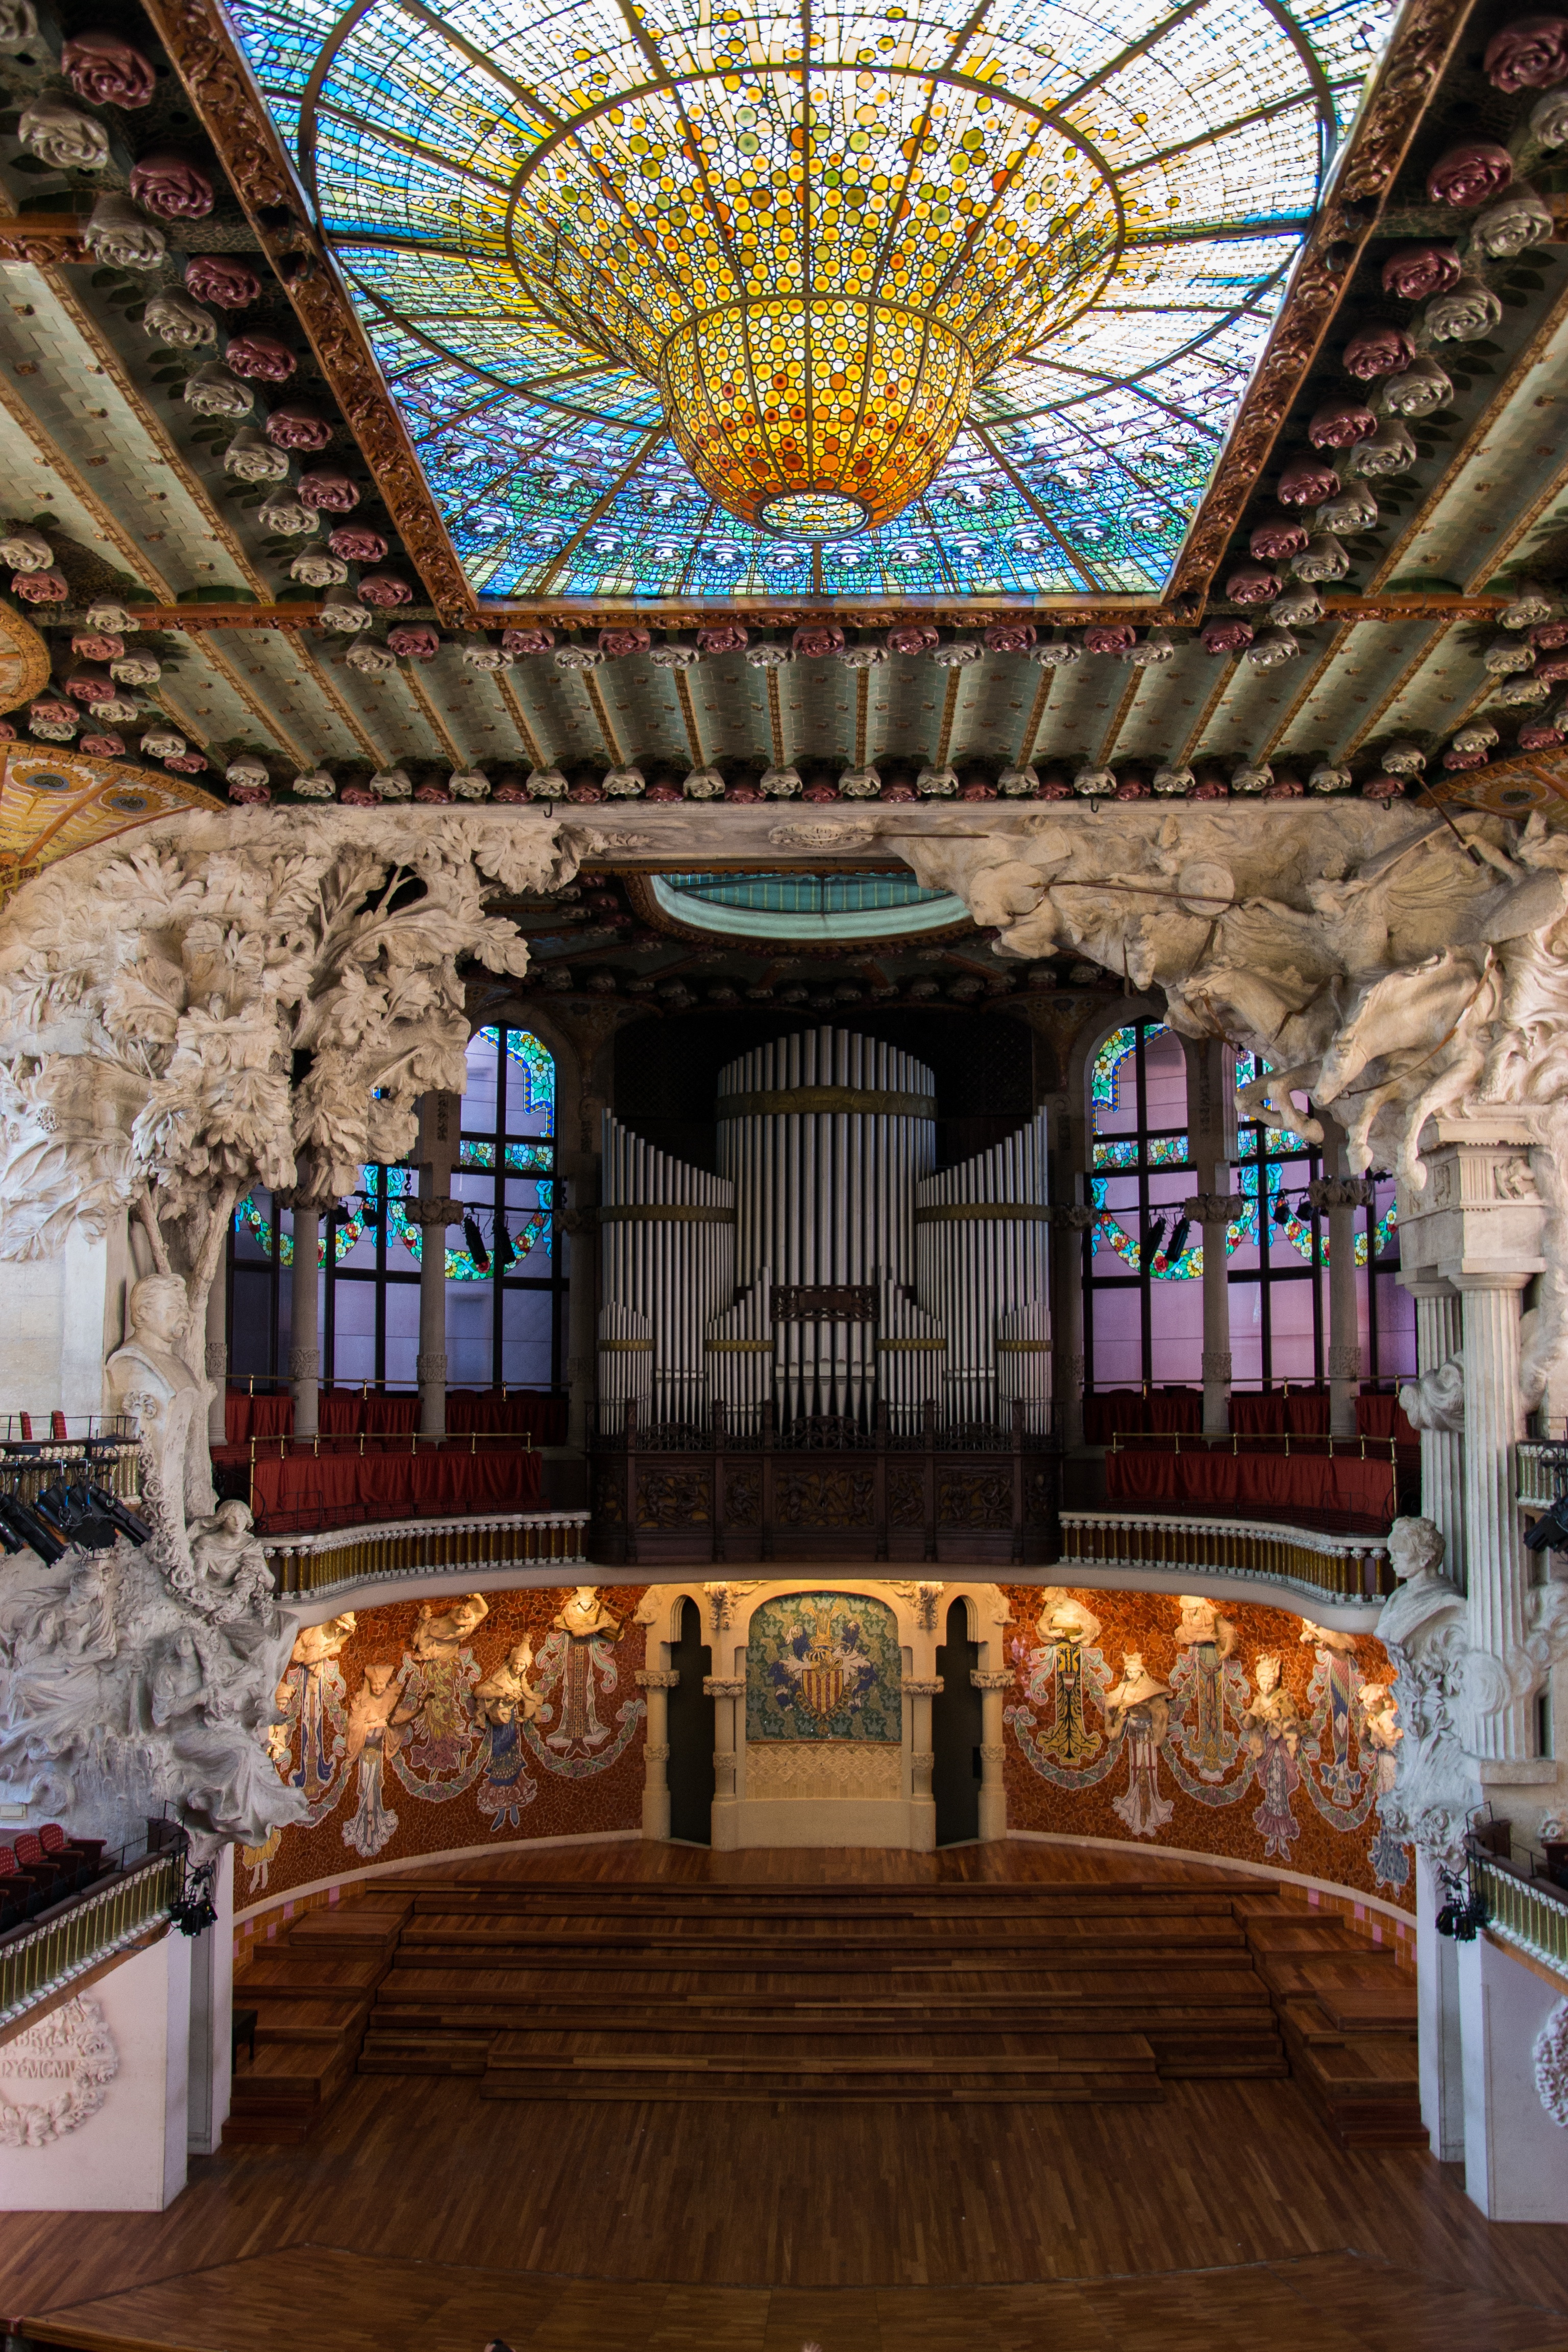
architecture, mansion, building, palace, chapel, tourism, barcelona, place of worship, concert hall, places of interest, spain, catalonia, shrine, gaudi, synagogue, ballroom, estate, lobby